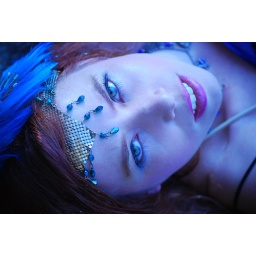
face above blue